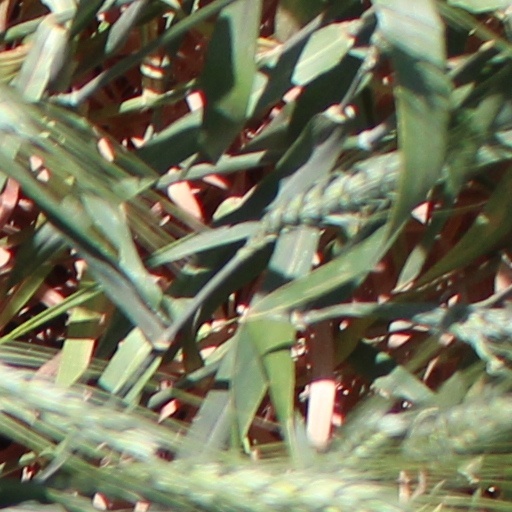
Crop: wheat